Tracking and data relay satellite

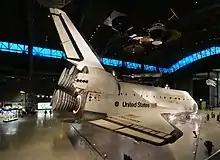
A first-generation TDRS satellite on display at the Steven F. Udvar-Hazy Center, placed above Space Shuttle "Discovery".

The communications systems of the TDRSS satellites were designed to support multiple missions at the same time. Each satellite has S band, K band (1st Gen only), and K band (2nd gen only) electronic communication systems hardware that operate at different carrier frequencies and also support various data-rates. The newer Boeing satellites are able to support more communications than the older TRW-built satellites.